Education in Belarus

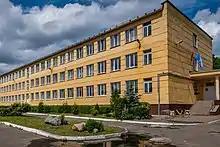
School No. 86 in Minsk

Education in primary and secondary schools is required for children from the ages of six until fifteen and lasts for 9 years. After finishing basic education, each student must pass the basic educational curriculum and is given a certificate by the state. Then students are able to enter a professional technical institutions where they can focus on completing their high school education and study to get a professional certificate.